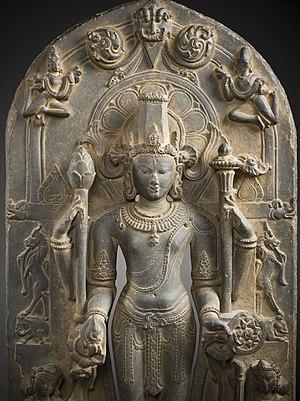
L’émanatisme, ou doctrine de l’émanation, est une conception philosophique selon laquelle toute chose du monde, y compris les âmes humaines, découle, émane, d'un principe ou d'une réalité première, « l'Un », d'une manière médiate ou non. Le Dictionnaire des concepts philosophiques définit l'émanation en question comme un processus selon lequel les êtres multiples procèdent de l'“Un” premier. Émile Bréhier, historien de la philosophie, préfère quant à lui utiliser le terme de procession à celui d'émanation pour qualifier cette forme d'engendrement.